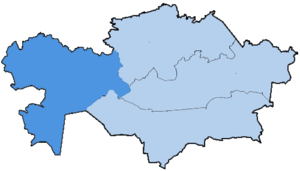
L'administration apostolique d'Atyraou est un territoire de l'Église catholique au Kazakhstan, situé dans la partie occidentale du pays, jusqu'à la mer Caspienne. Son siège est à Atyraou, à la cathédrale de la Transfiguration-du-Seigneur, consacrée en août 2002.